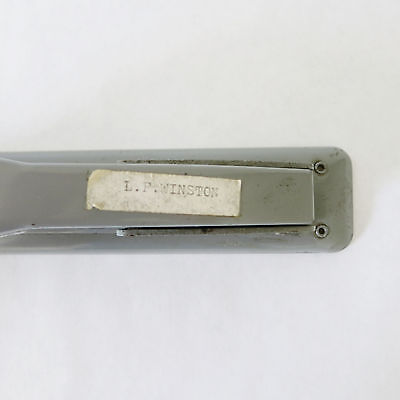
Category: stapler